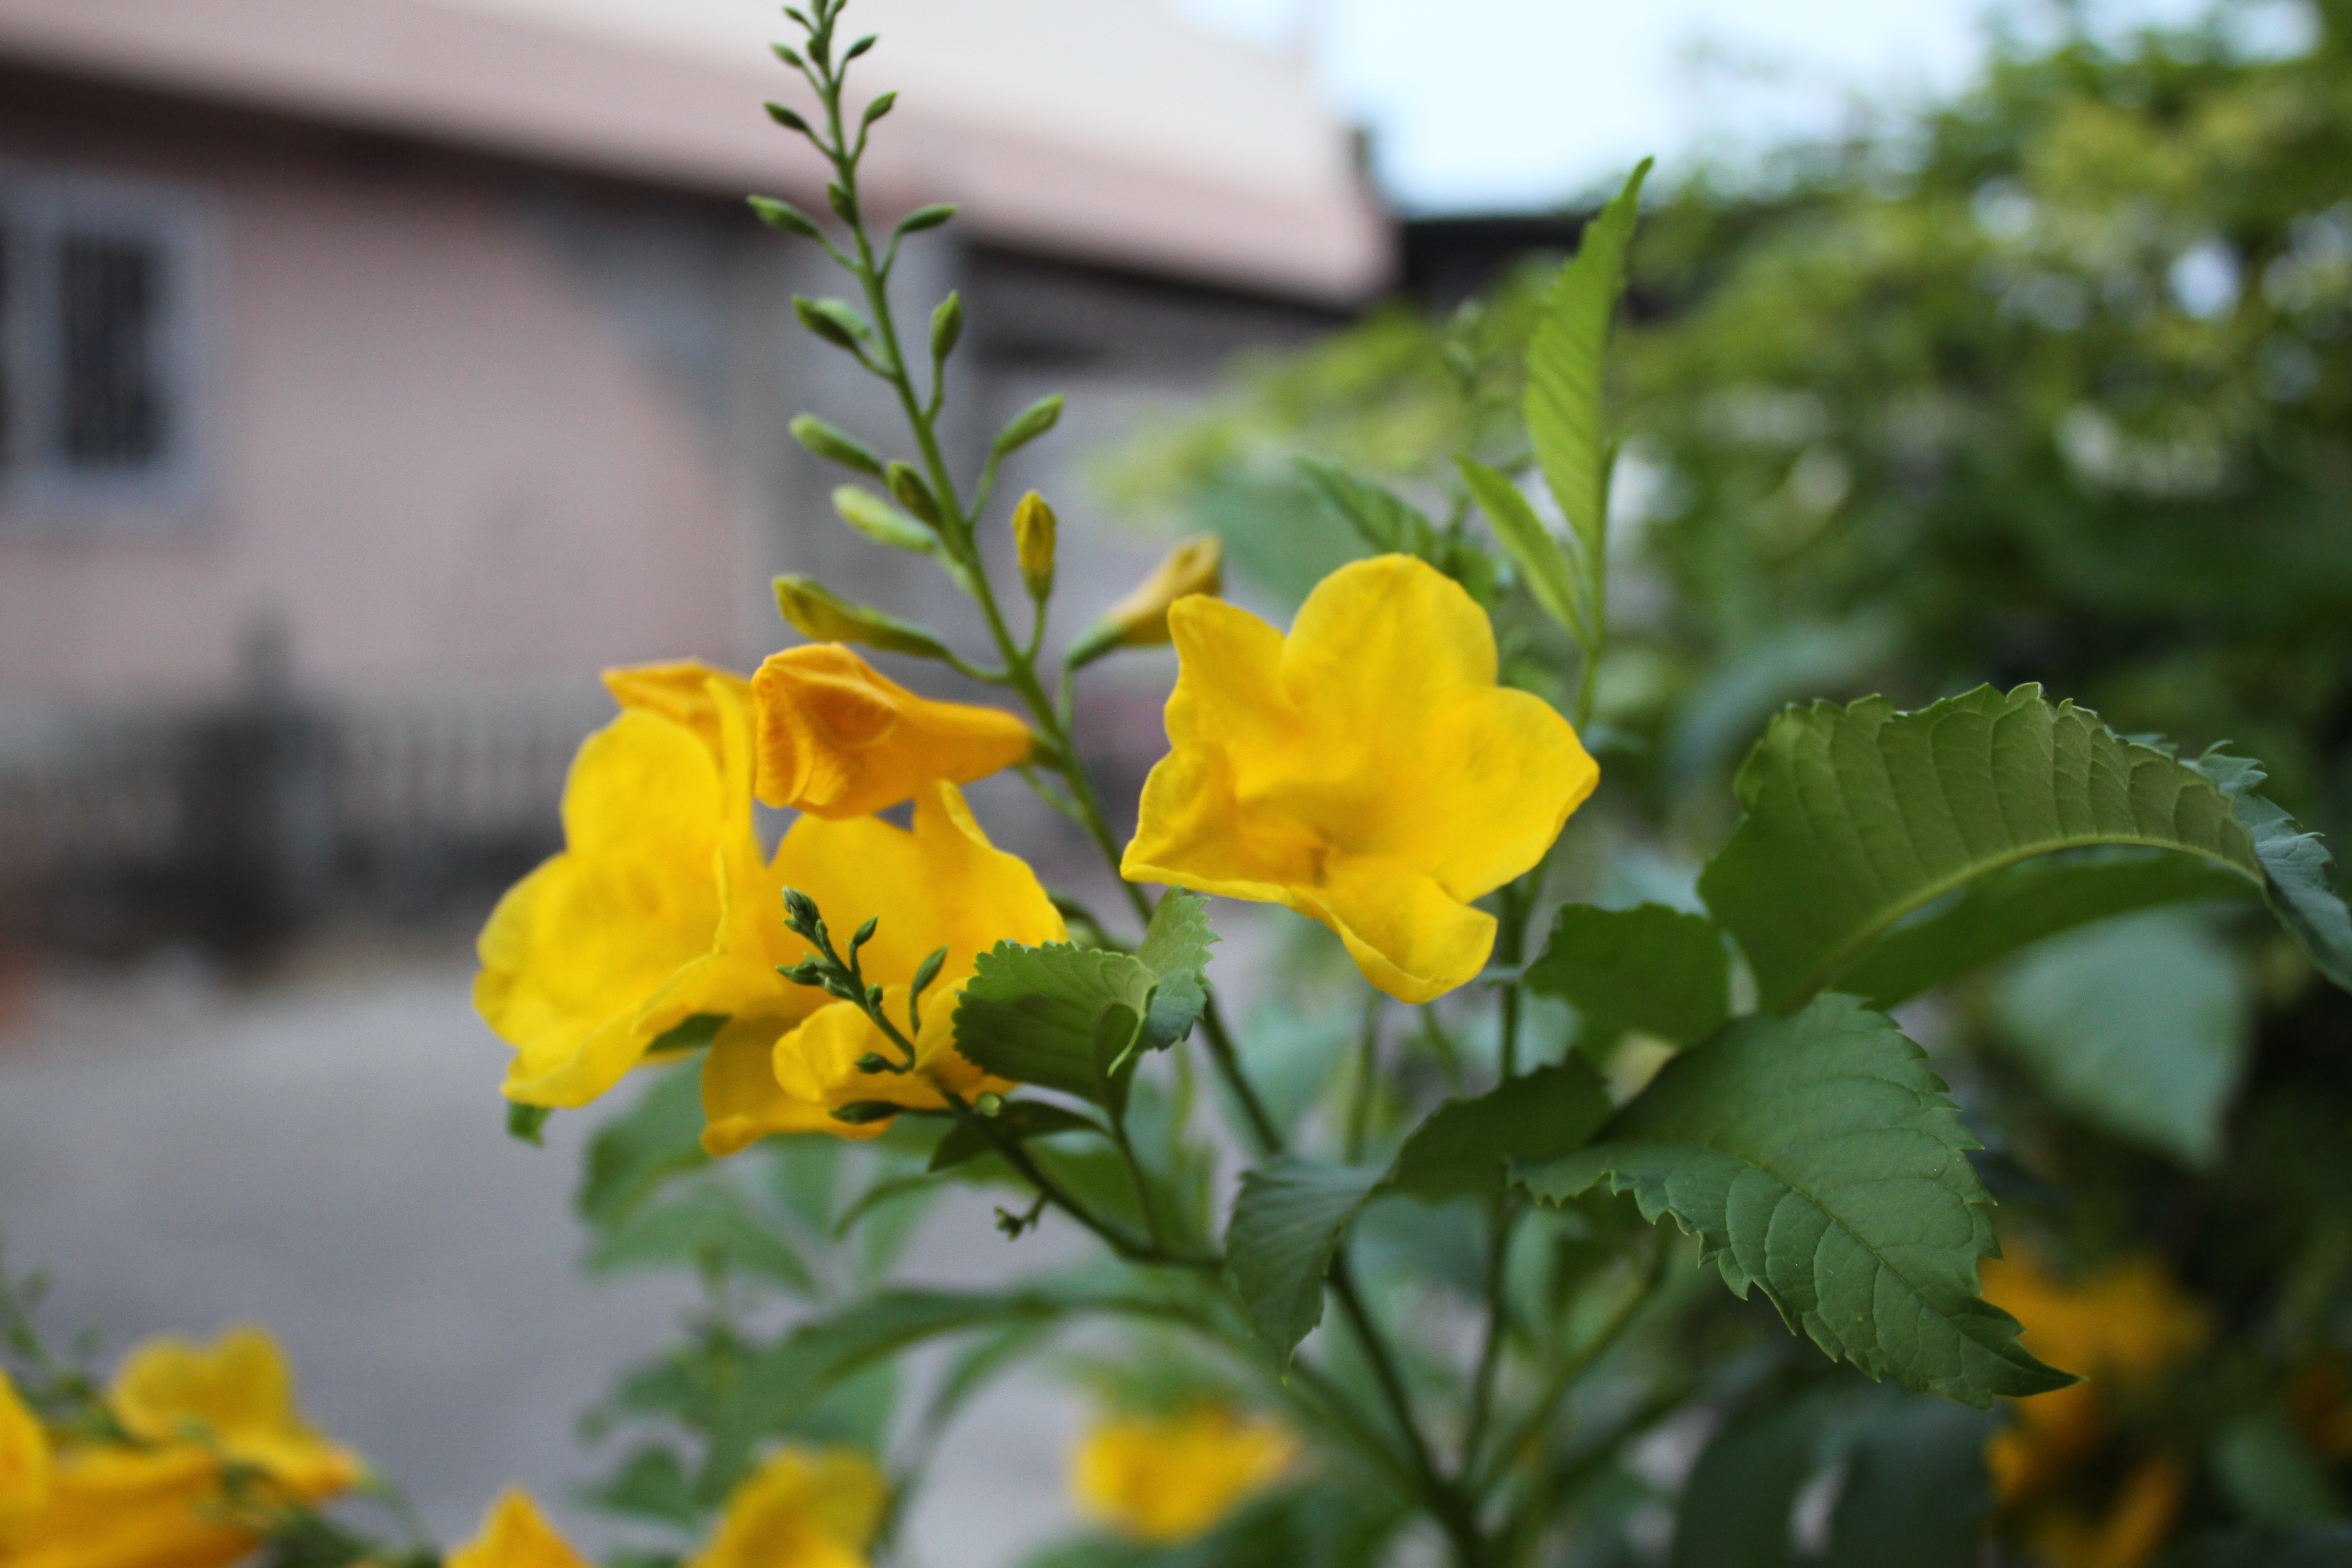
flower, plant, petal, herbaceous plant, flowering plant, annual plant, wildflower, shrub, window, building, tree, malvales, evening primrose family